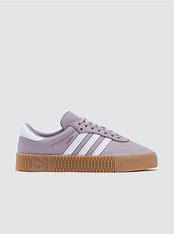
Brand: adidas
Model: originals Adidas Originals Sambarose